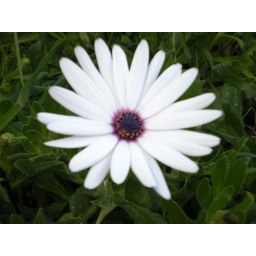
Pretty white and purple flower by the beach